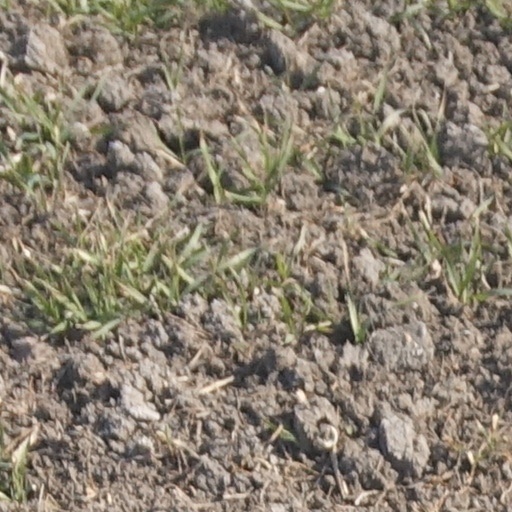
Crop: wheat